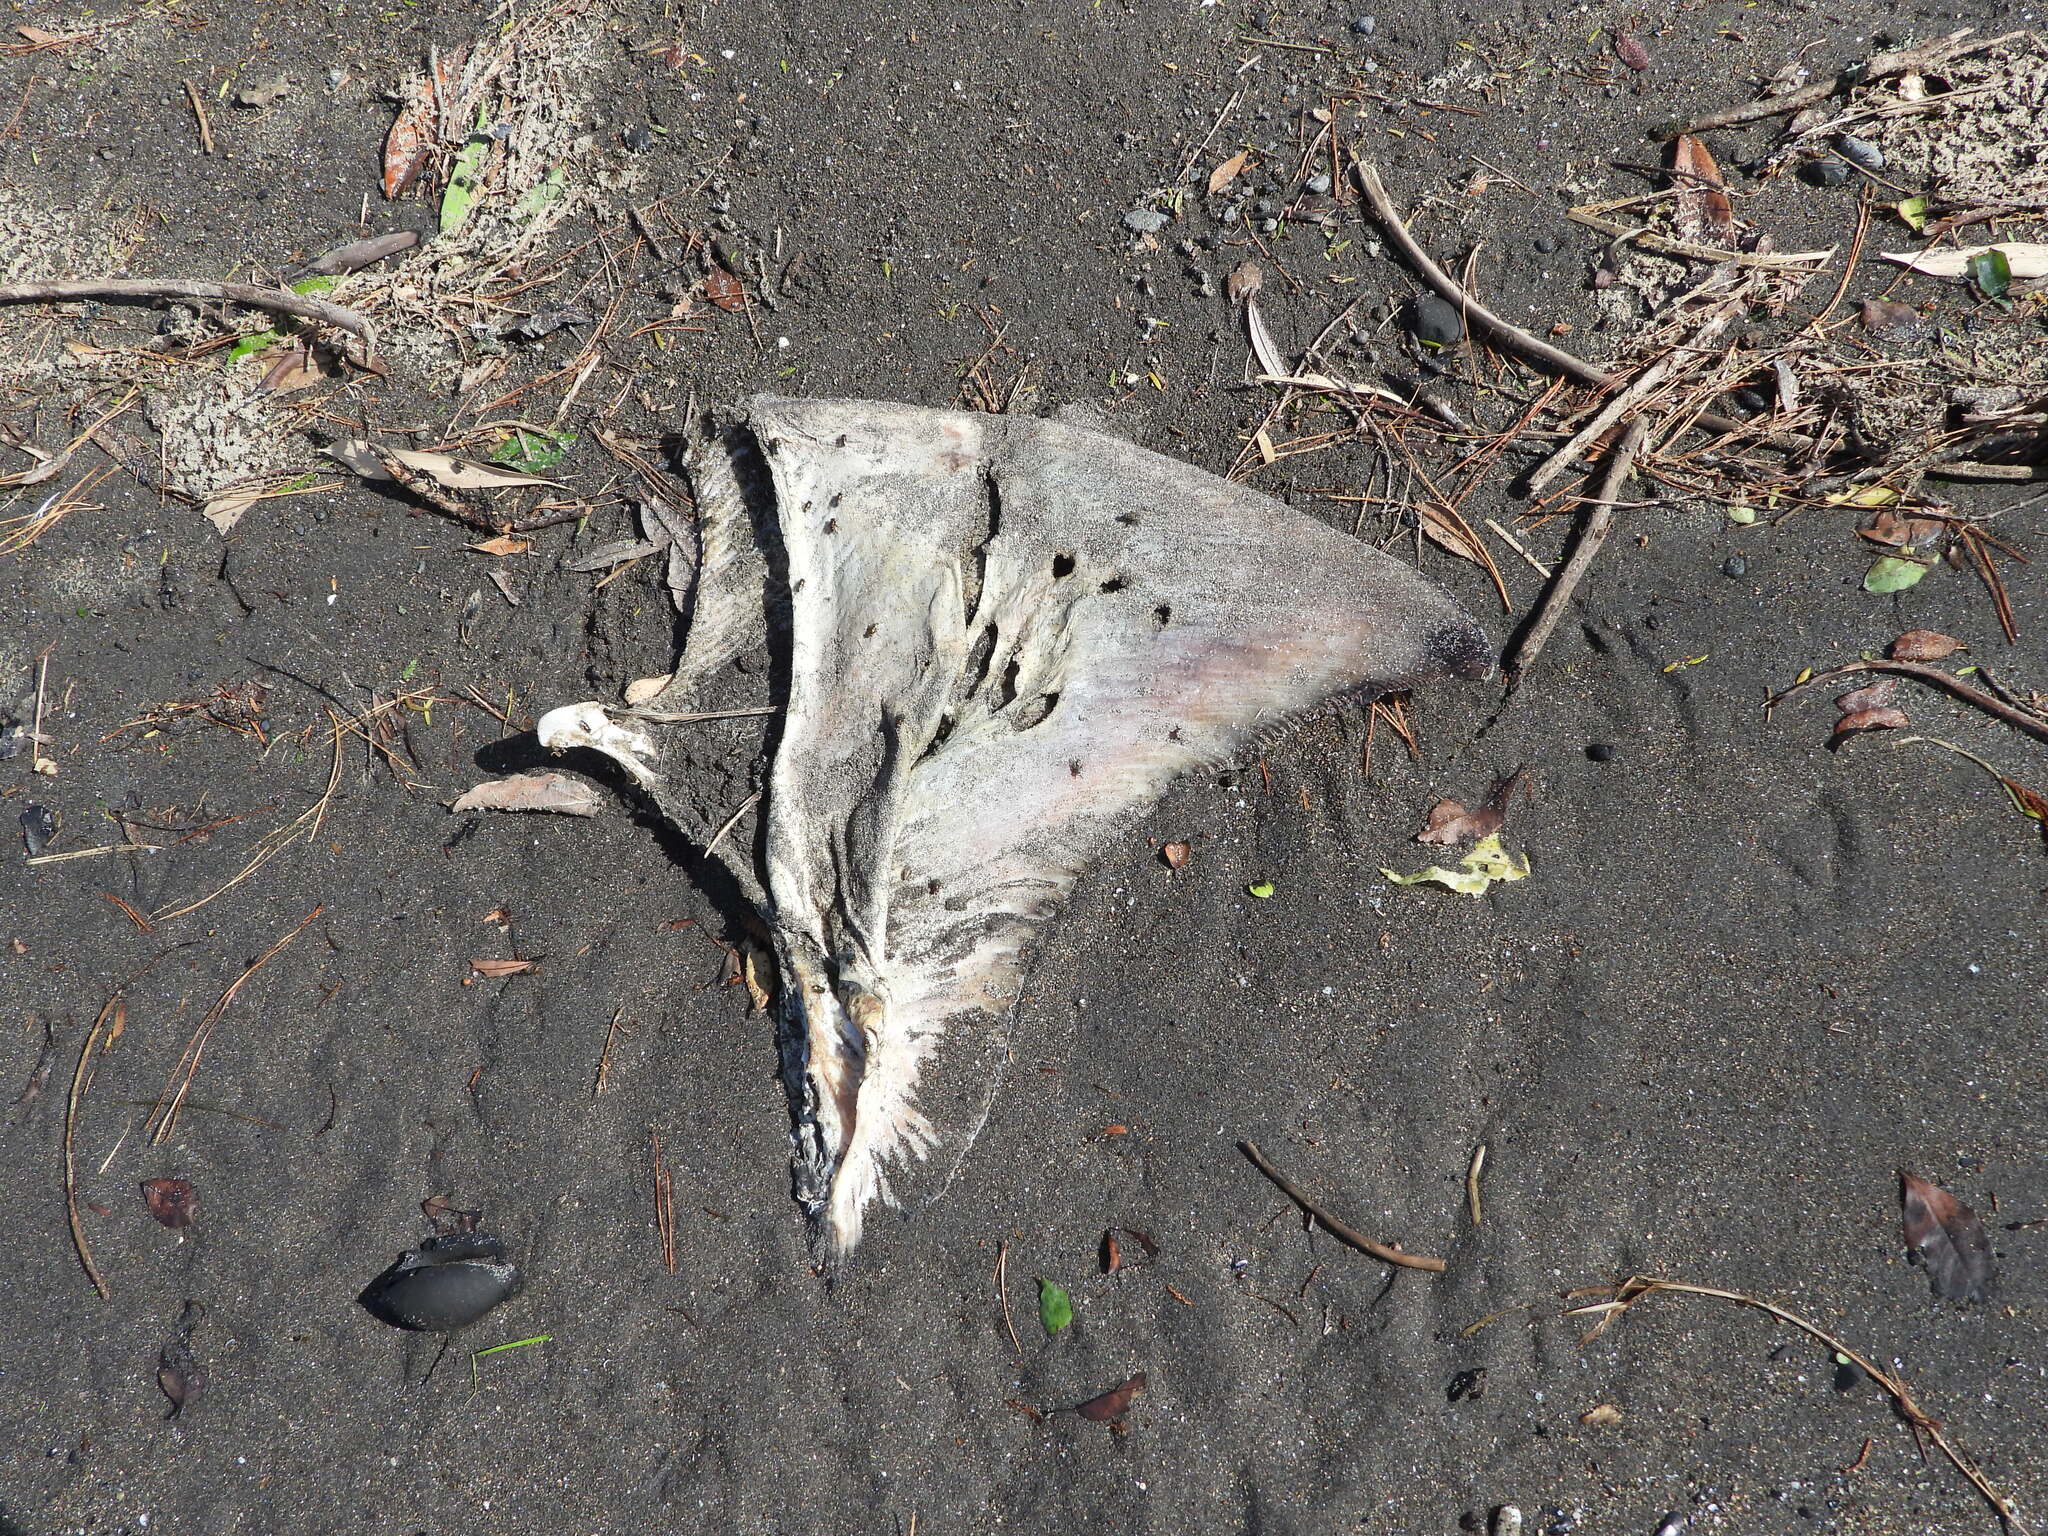
fish (species not among the labelled classes)